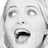
Emotion: surprise